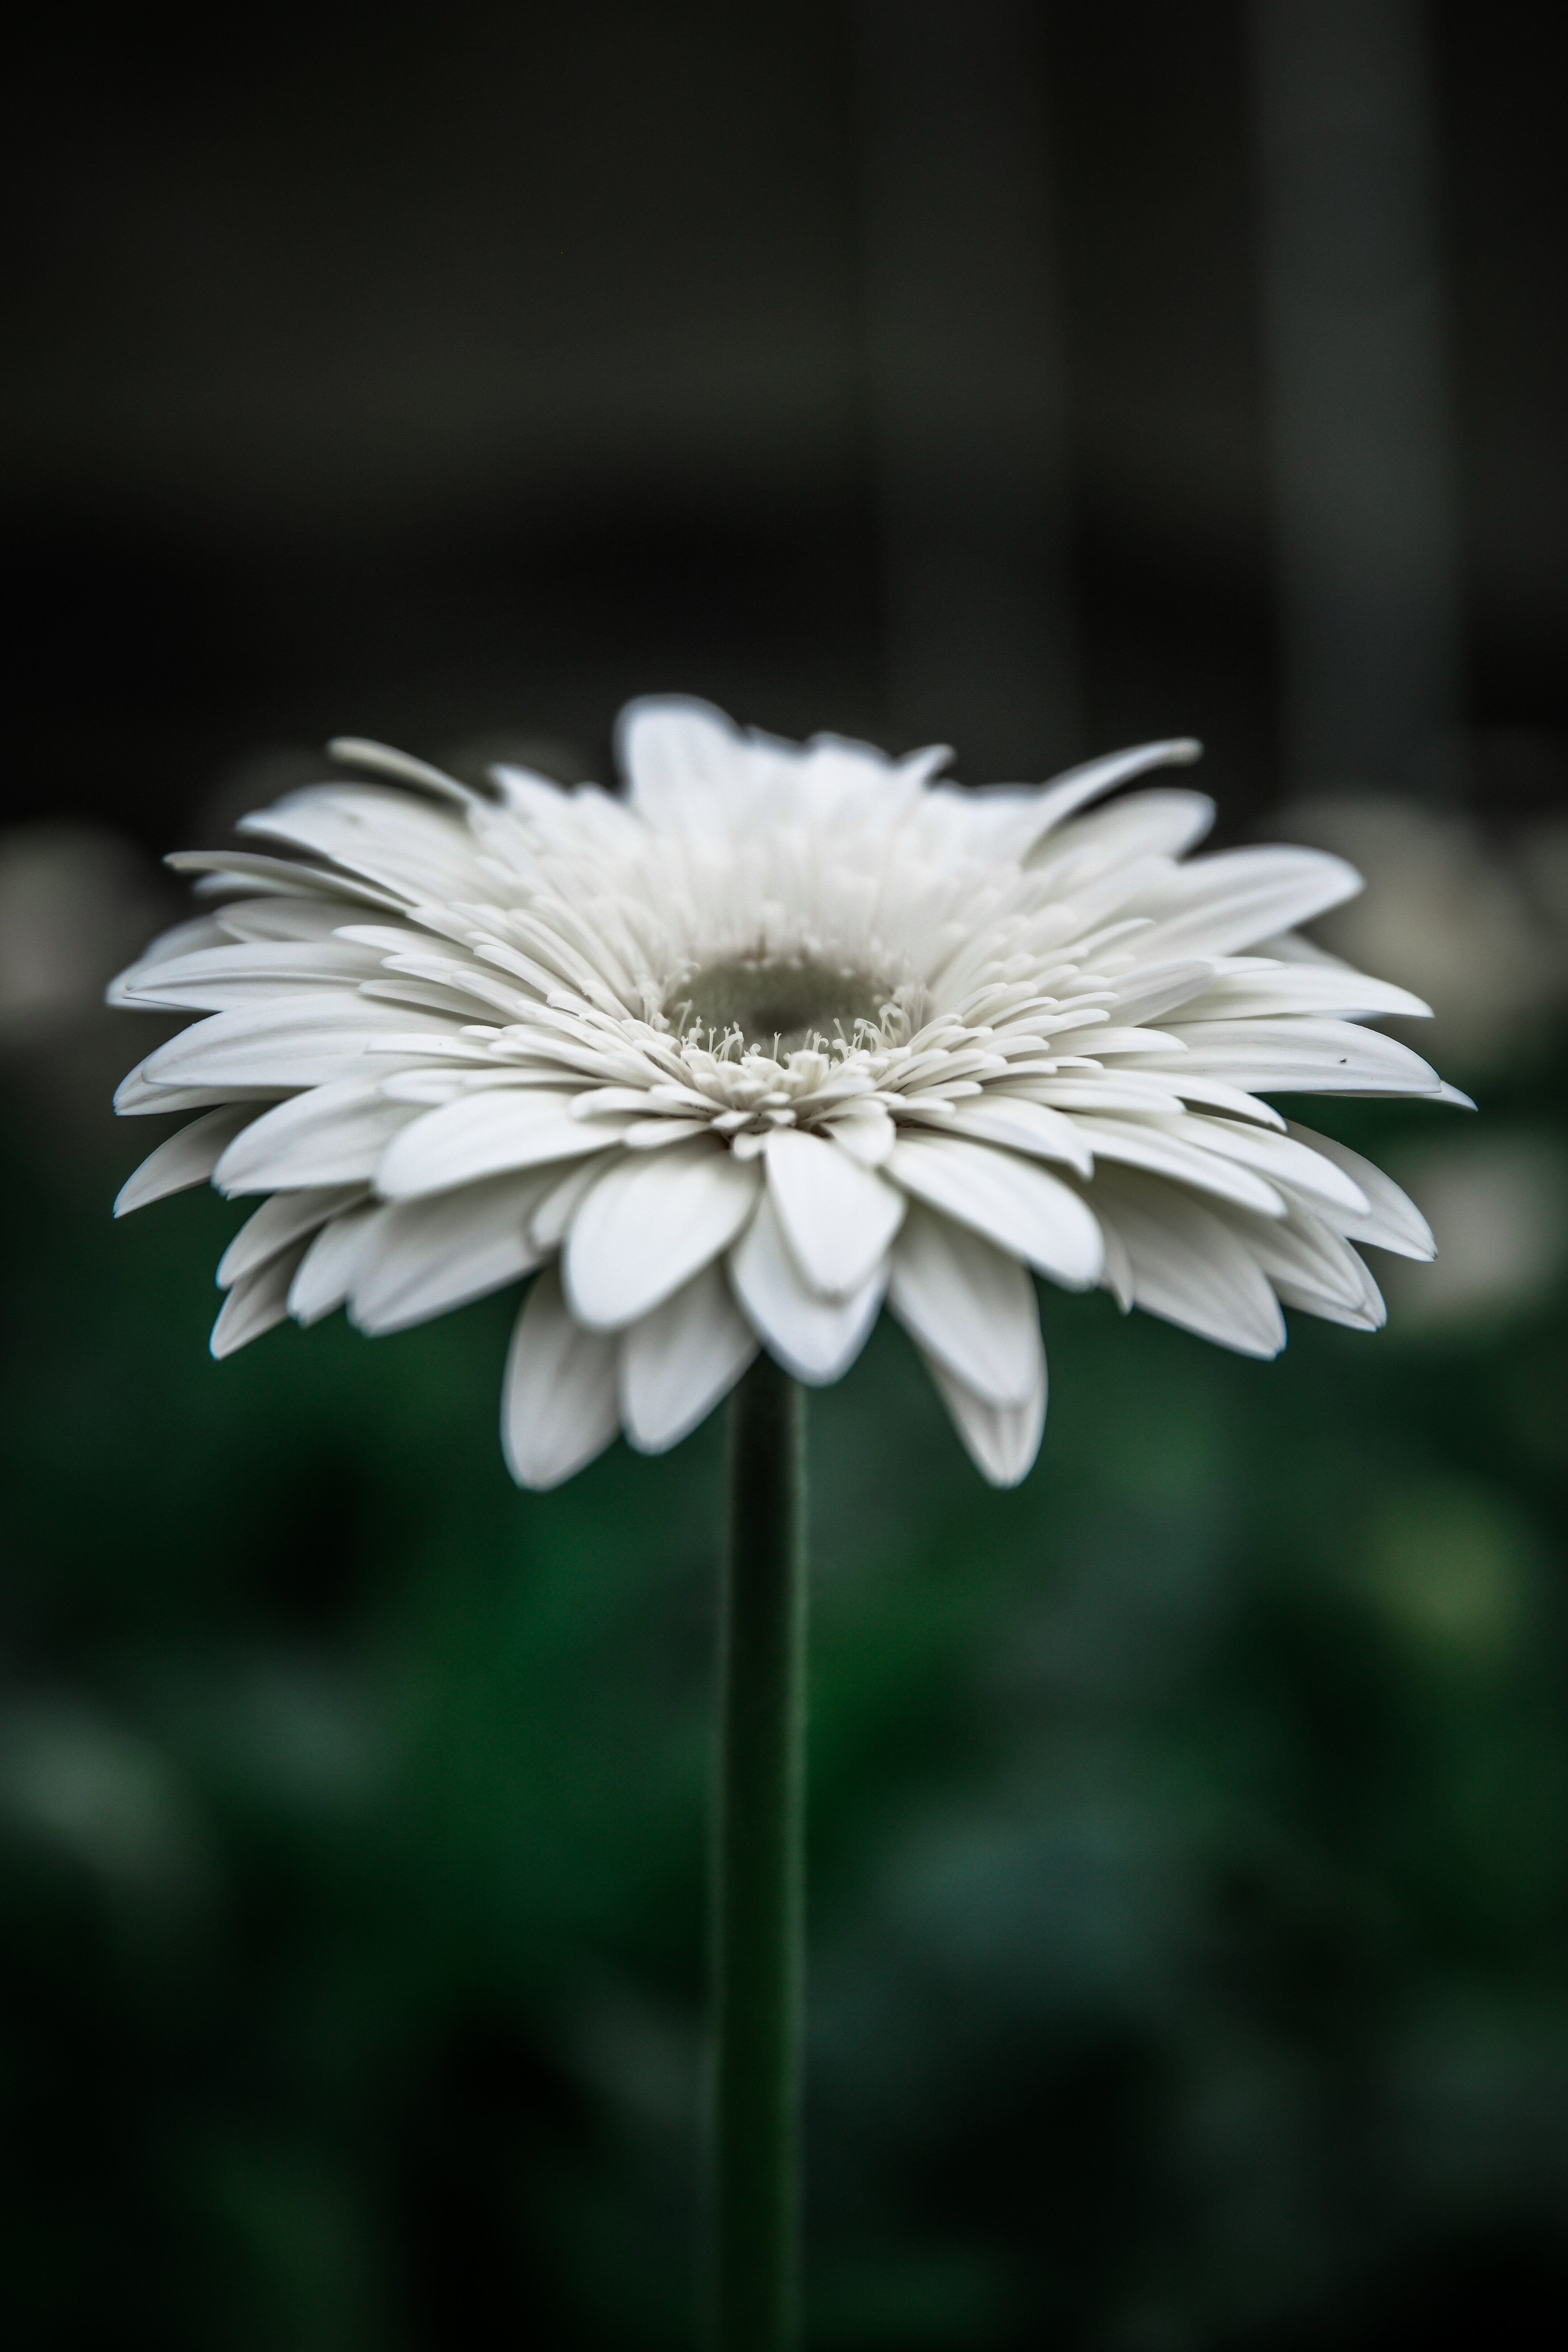
nature, blossom, black and white, plant, white, photography, flower, petal, bloom, daisy, green, botany, monochrome, flora, close up, petals, blossoms, macro photography, flowering plant, daisy family, oxeye daisy, monochrome photography, plant stem, land plant